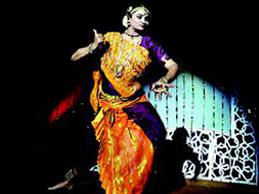
Dance form: kathak